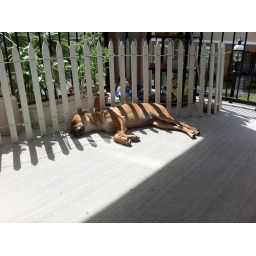
Leia's sleepy after rolling in the mud and running around at the dog park.